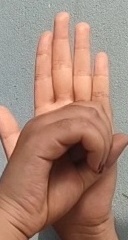
ASL sign: 0